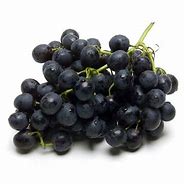
Label: Grapes